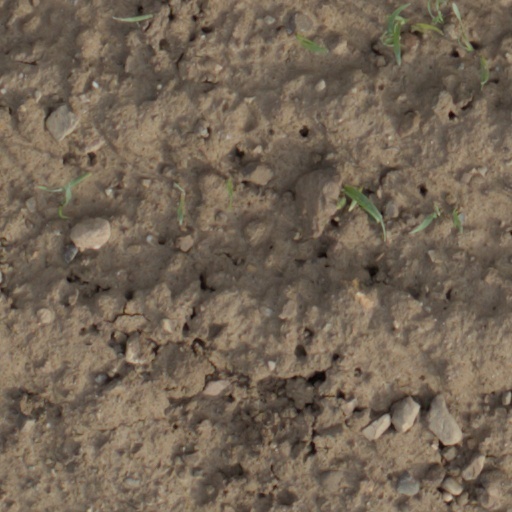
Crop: wheat